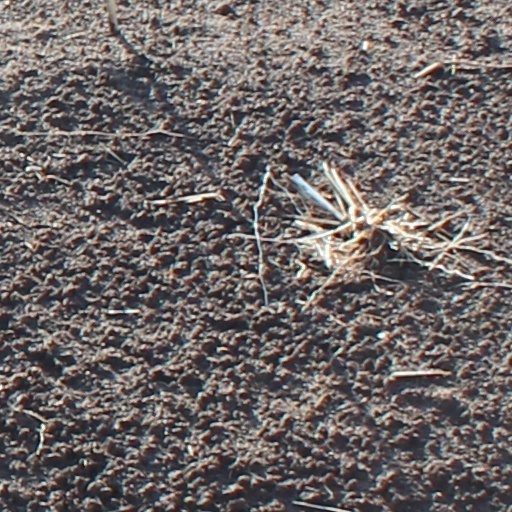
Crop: wheat